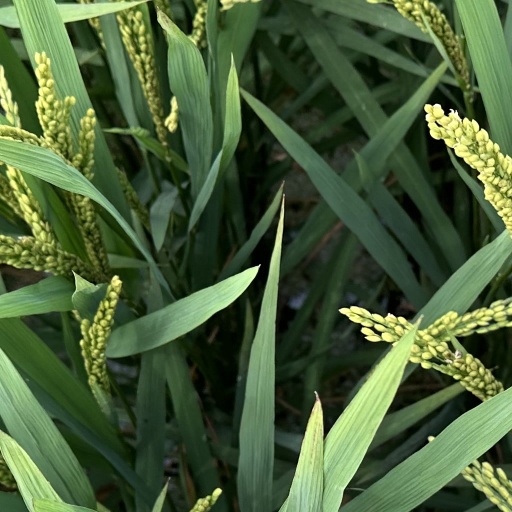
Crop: rice